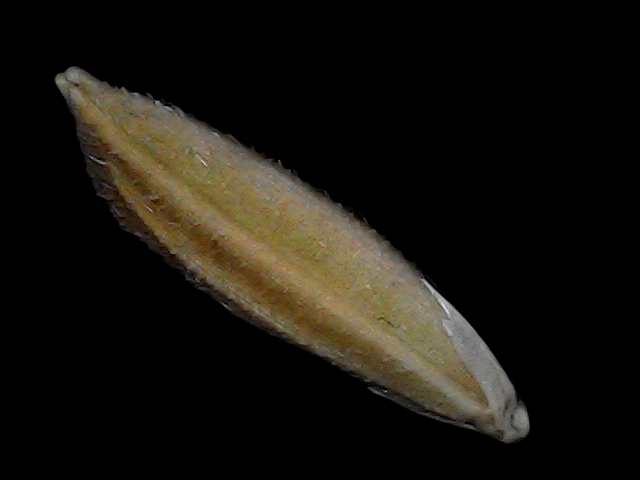
Rice variety: Bd56